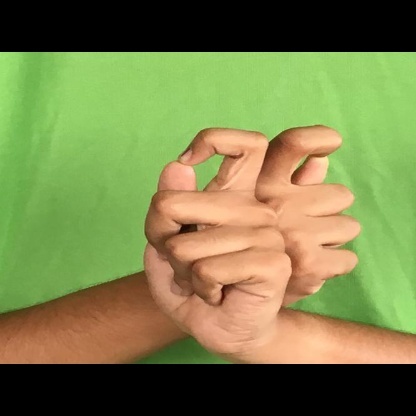
Mudra: Berunda